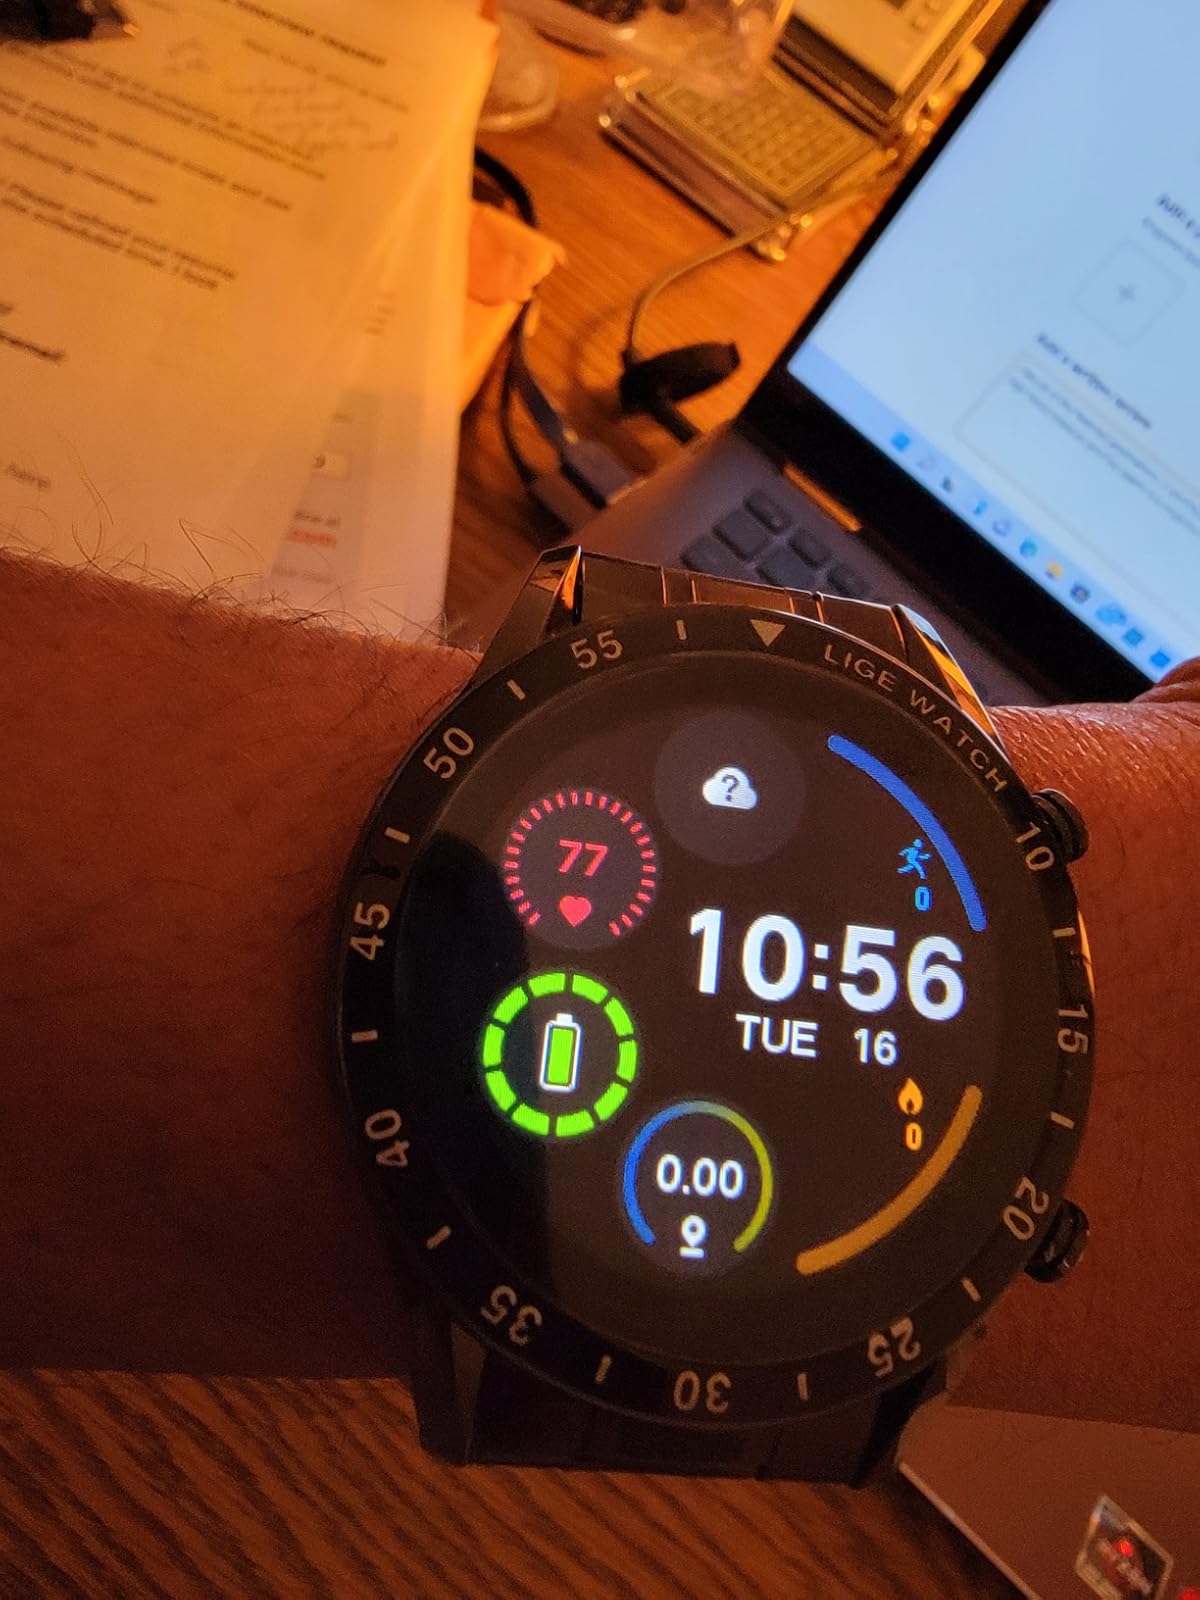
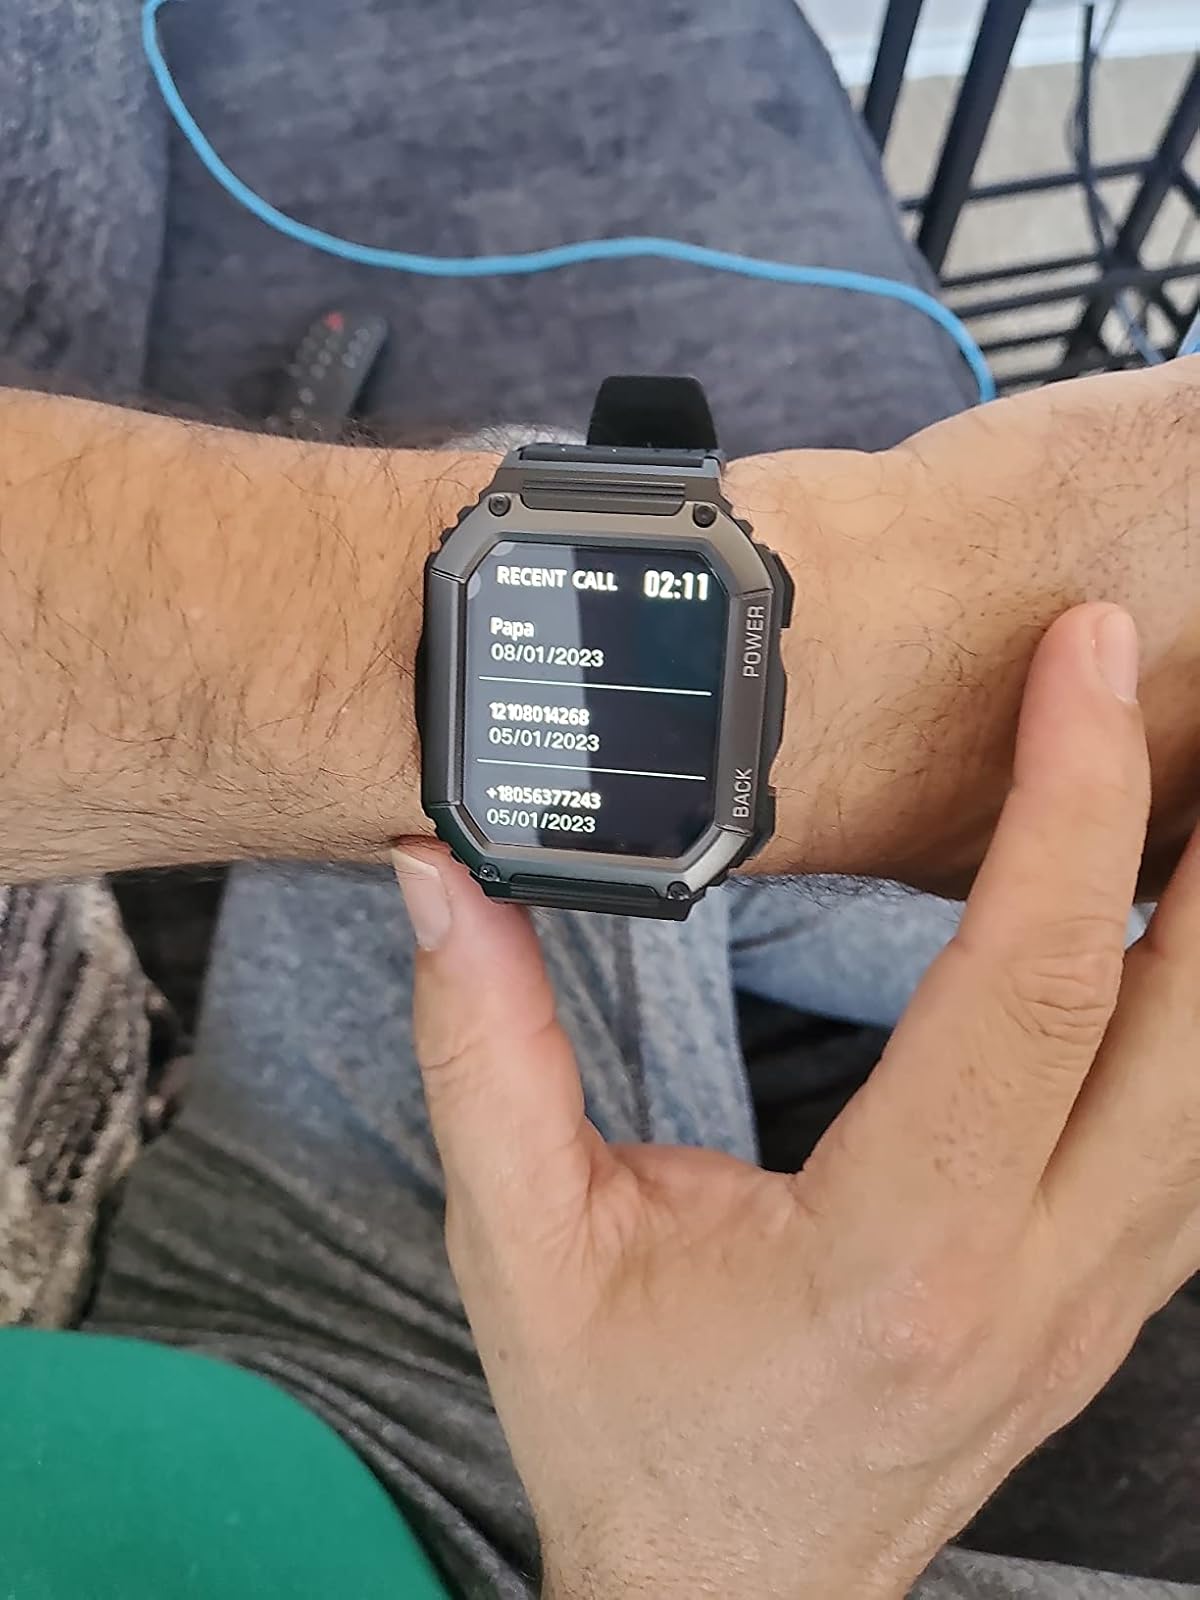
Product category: smartwatch
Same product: no